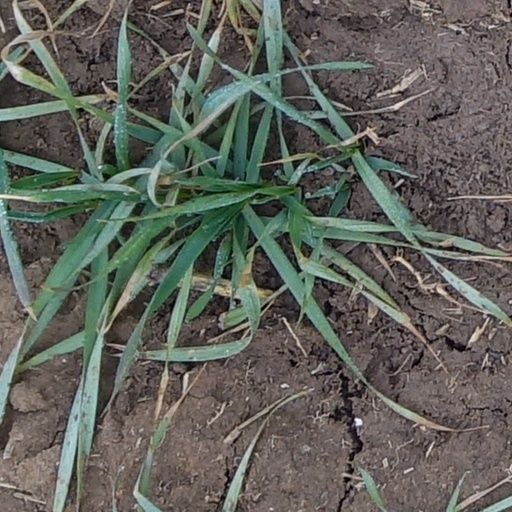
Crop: wheat